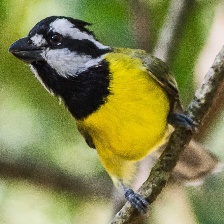
Species: CRESTED SHRIKETIT
Scientific name: FALCUNCULUS FRONTATUS